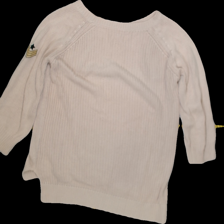
View: back
Type: Sweater
Category: Ladies
Brand: Mon row
Colors: Beige
Material: 69%acrylic 31%cotton
Size: M
Trend: No trend
Stains: Yes
Price range: <50
Recommended usage: Export